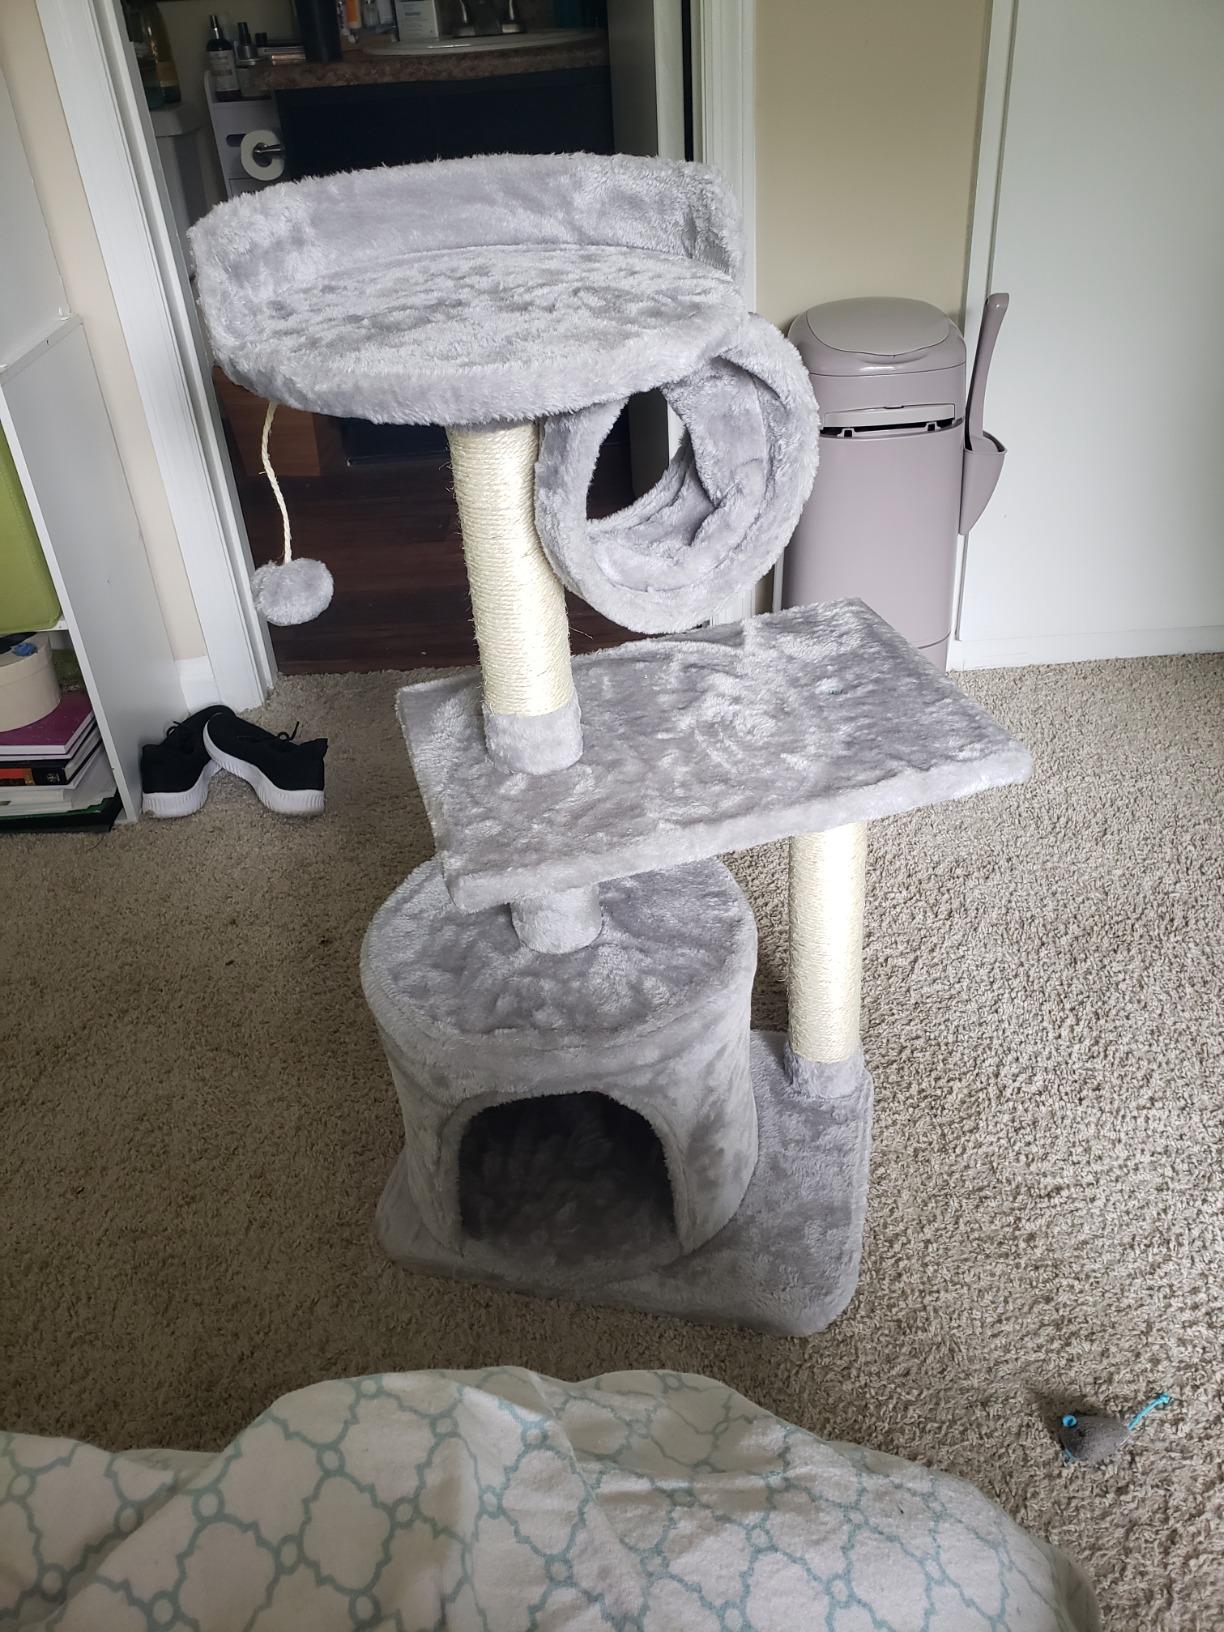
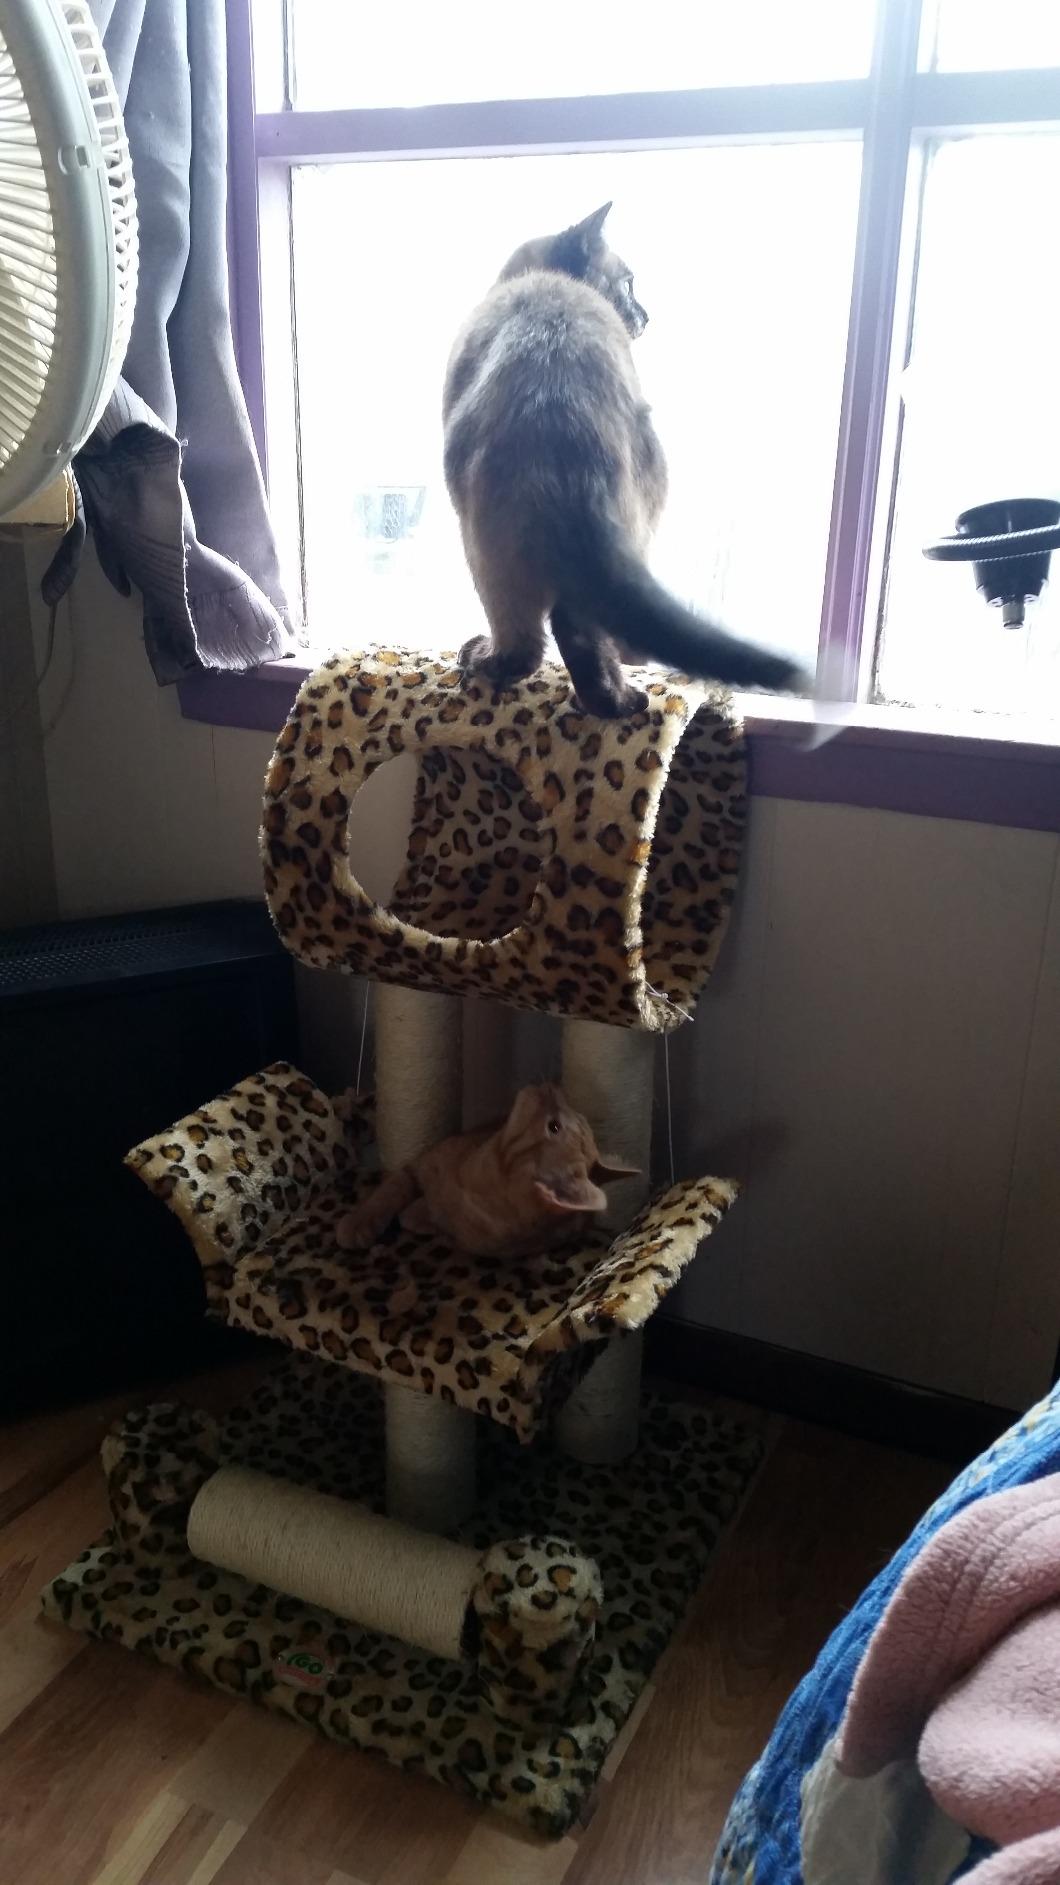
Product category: items_cat tree
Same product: no